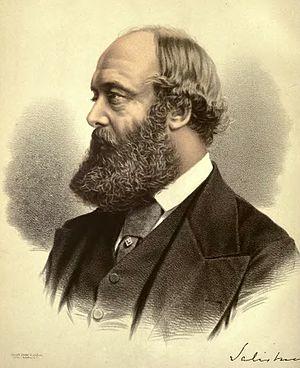
La concession Rudd est un traité signé le 30 octobre 1888 par lequel le roi Lobengula du Matabeleland accordait le droit exclusif d'exploiter les ressources minières de son territoire à Charles Rudd, James Rochfort Maguire et Francis Thompson, trois représentants de l'homme d'affaires et homme politique britannique basé en Afrique du Sud, Cecil Rhodes. Malgré les tentatives ultérieures de Lobengula pour désavouer le traité, l'accord servit de base à l'octroi d'une charte royale à la British South Africa Company de Rhodes en octobre 1889 et au début de la colonisation blanche du territoire qui devint la Rhodésie en 1895.
La Conférence de Constantinople des Grandes puissances s'est tenue entre le 23 décembre 1876 et le 20 janvier 1877. À la suite d'un soulèvement en Bosnie et en Herzégovine à partir de 1875, et l'Insurrection bulgare d'avril 1876, les Grandes puissances se mettent d'accord sur un projet de réformes politiques en Bosnie et dans les territoires ottomans ayant une population majoritairement bulgare.